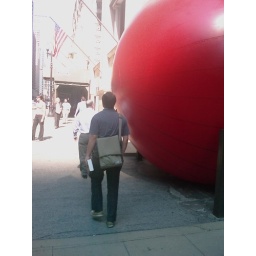
giant red ball in various places in chicago